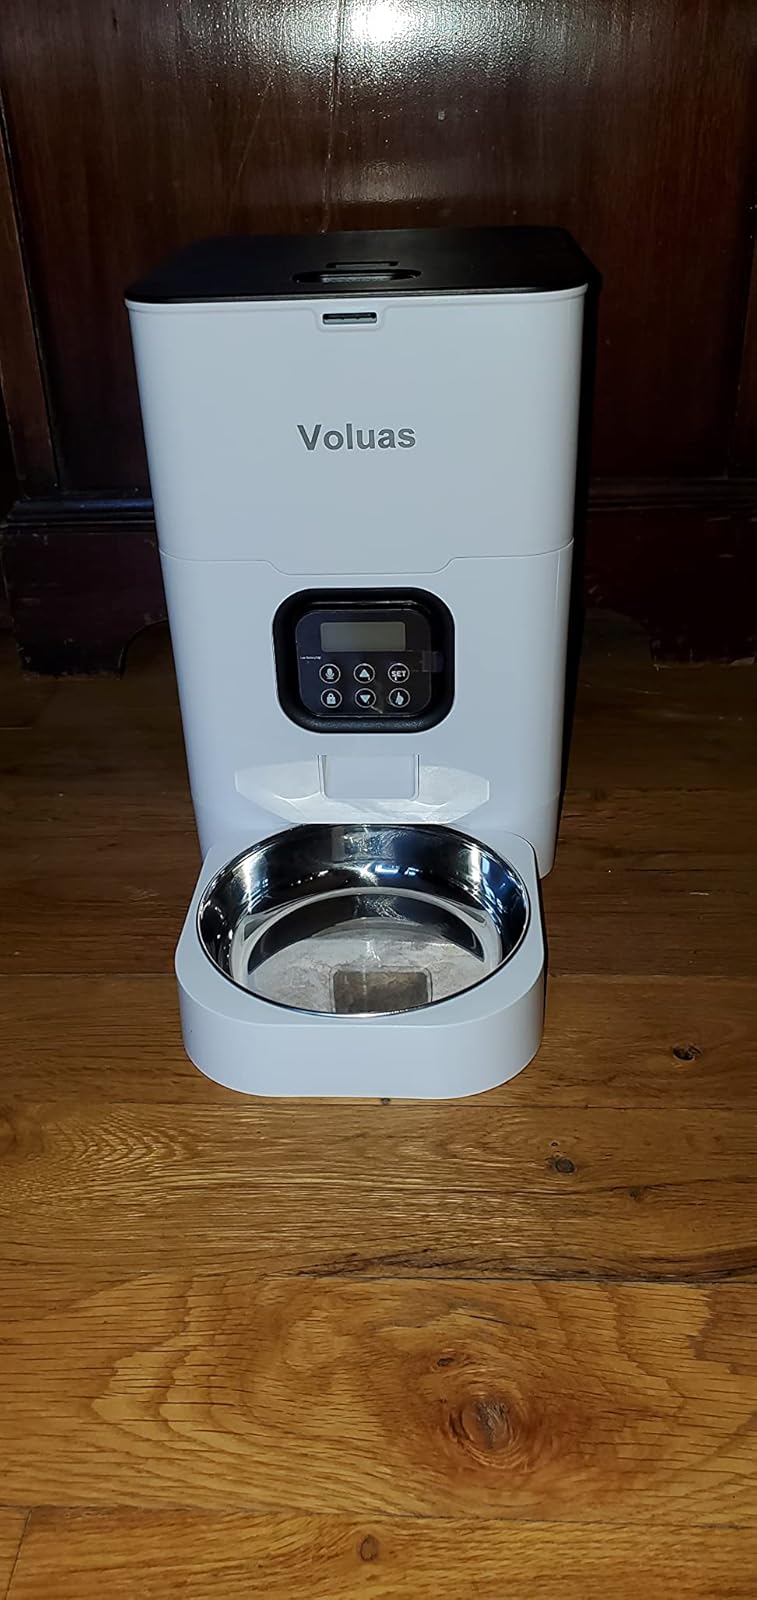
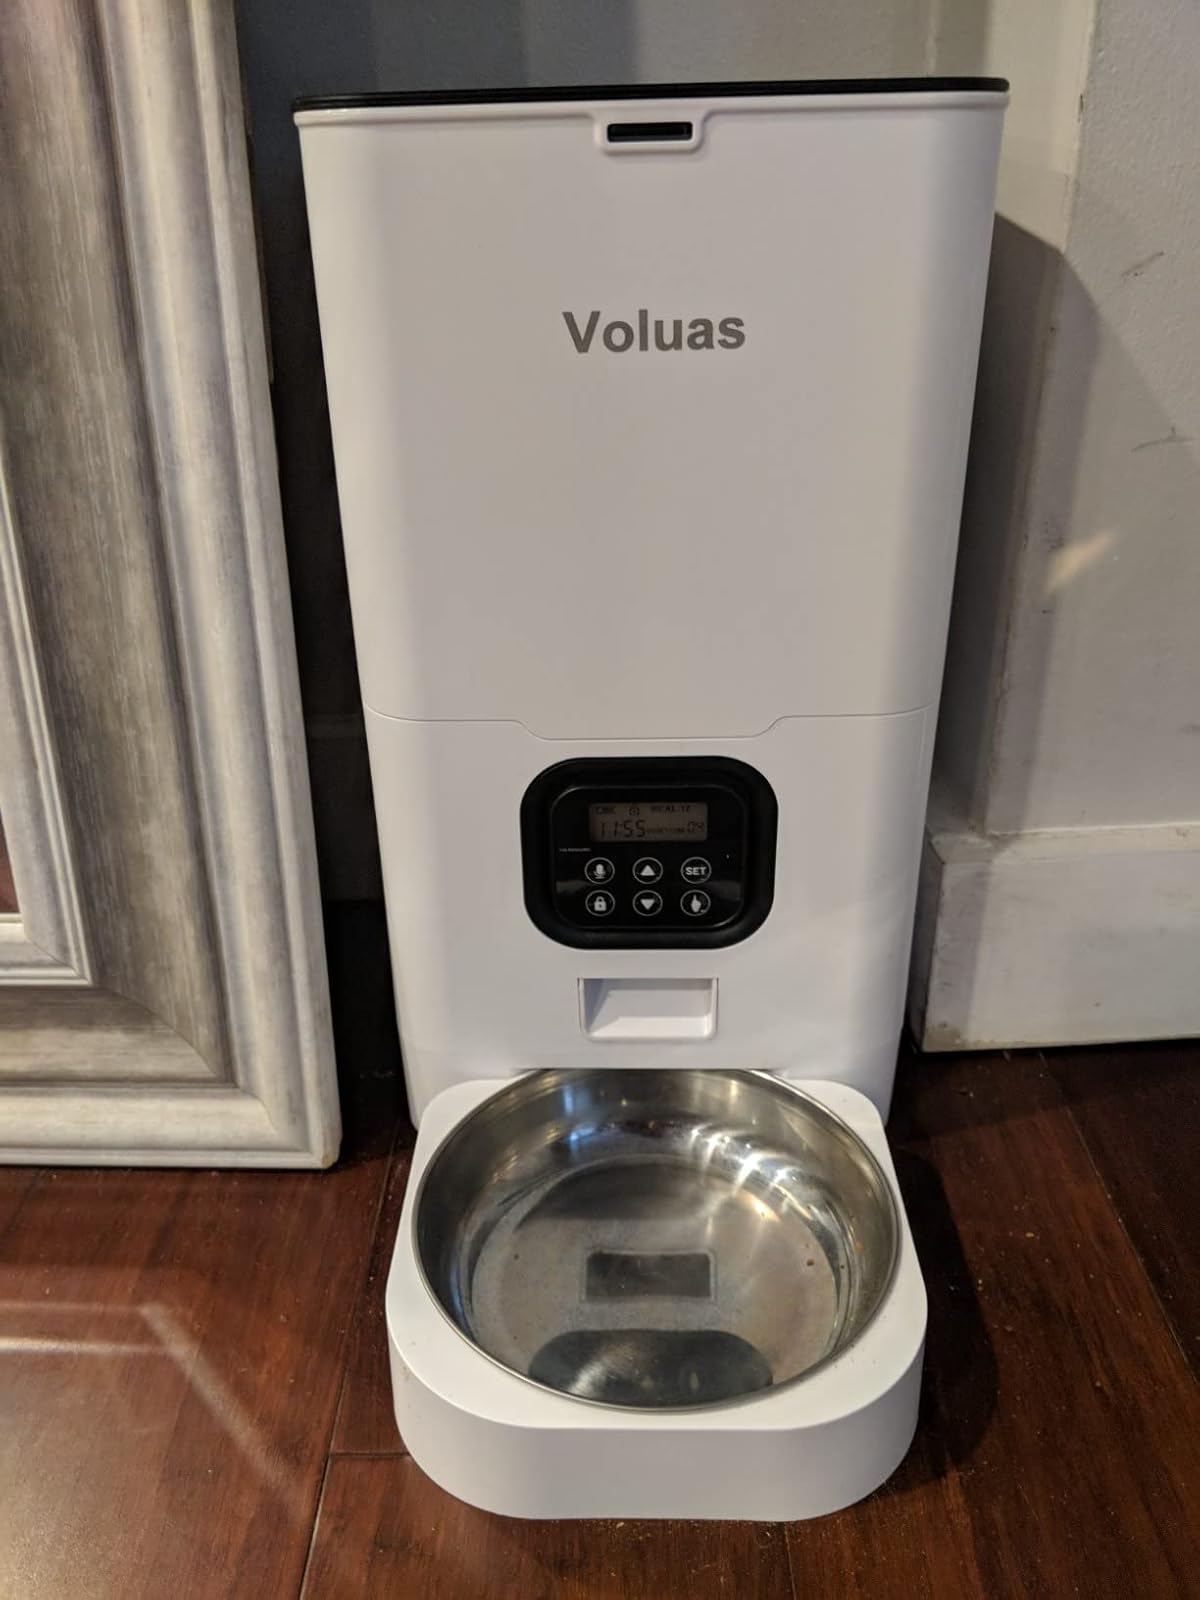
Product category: items_feeder
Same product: yes